2012 French presidential election

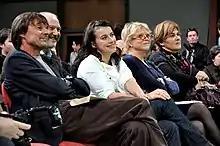
The candidates of the Ecology primary sitting together

Europe Écologie–The Greens (EELV) held a primary to choose its candidate. The vote was open to all members of the party and of the Independent Ecological Movement. There were four candidates. The first round was held on 29 June 2011. Eva Joly, a member of EELV and a former examining magistrate, obtained 49.75% of the vote, ahead of independent candidate and environmental campaigner Nicolas Hulot (40.22%). The other two candidates, Henri Stoll and Stéphane Lhomme, obtained 5.02% and 4.44% respectively. The second round was held on 12 July, with Eva Joly obtaining 13,223 votes (58.16%) to Hulot's 9,399.